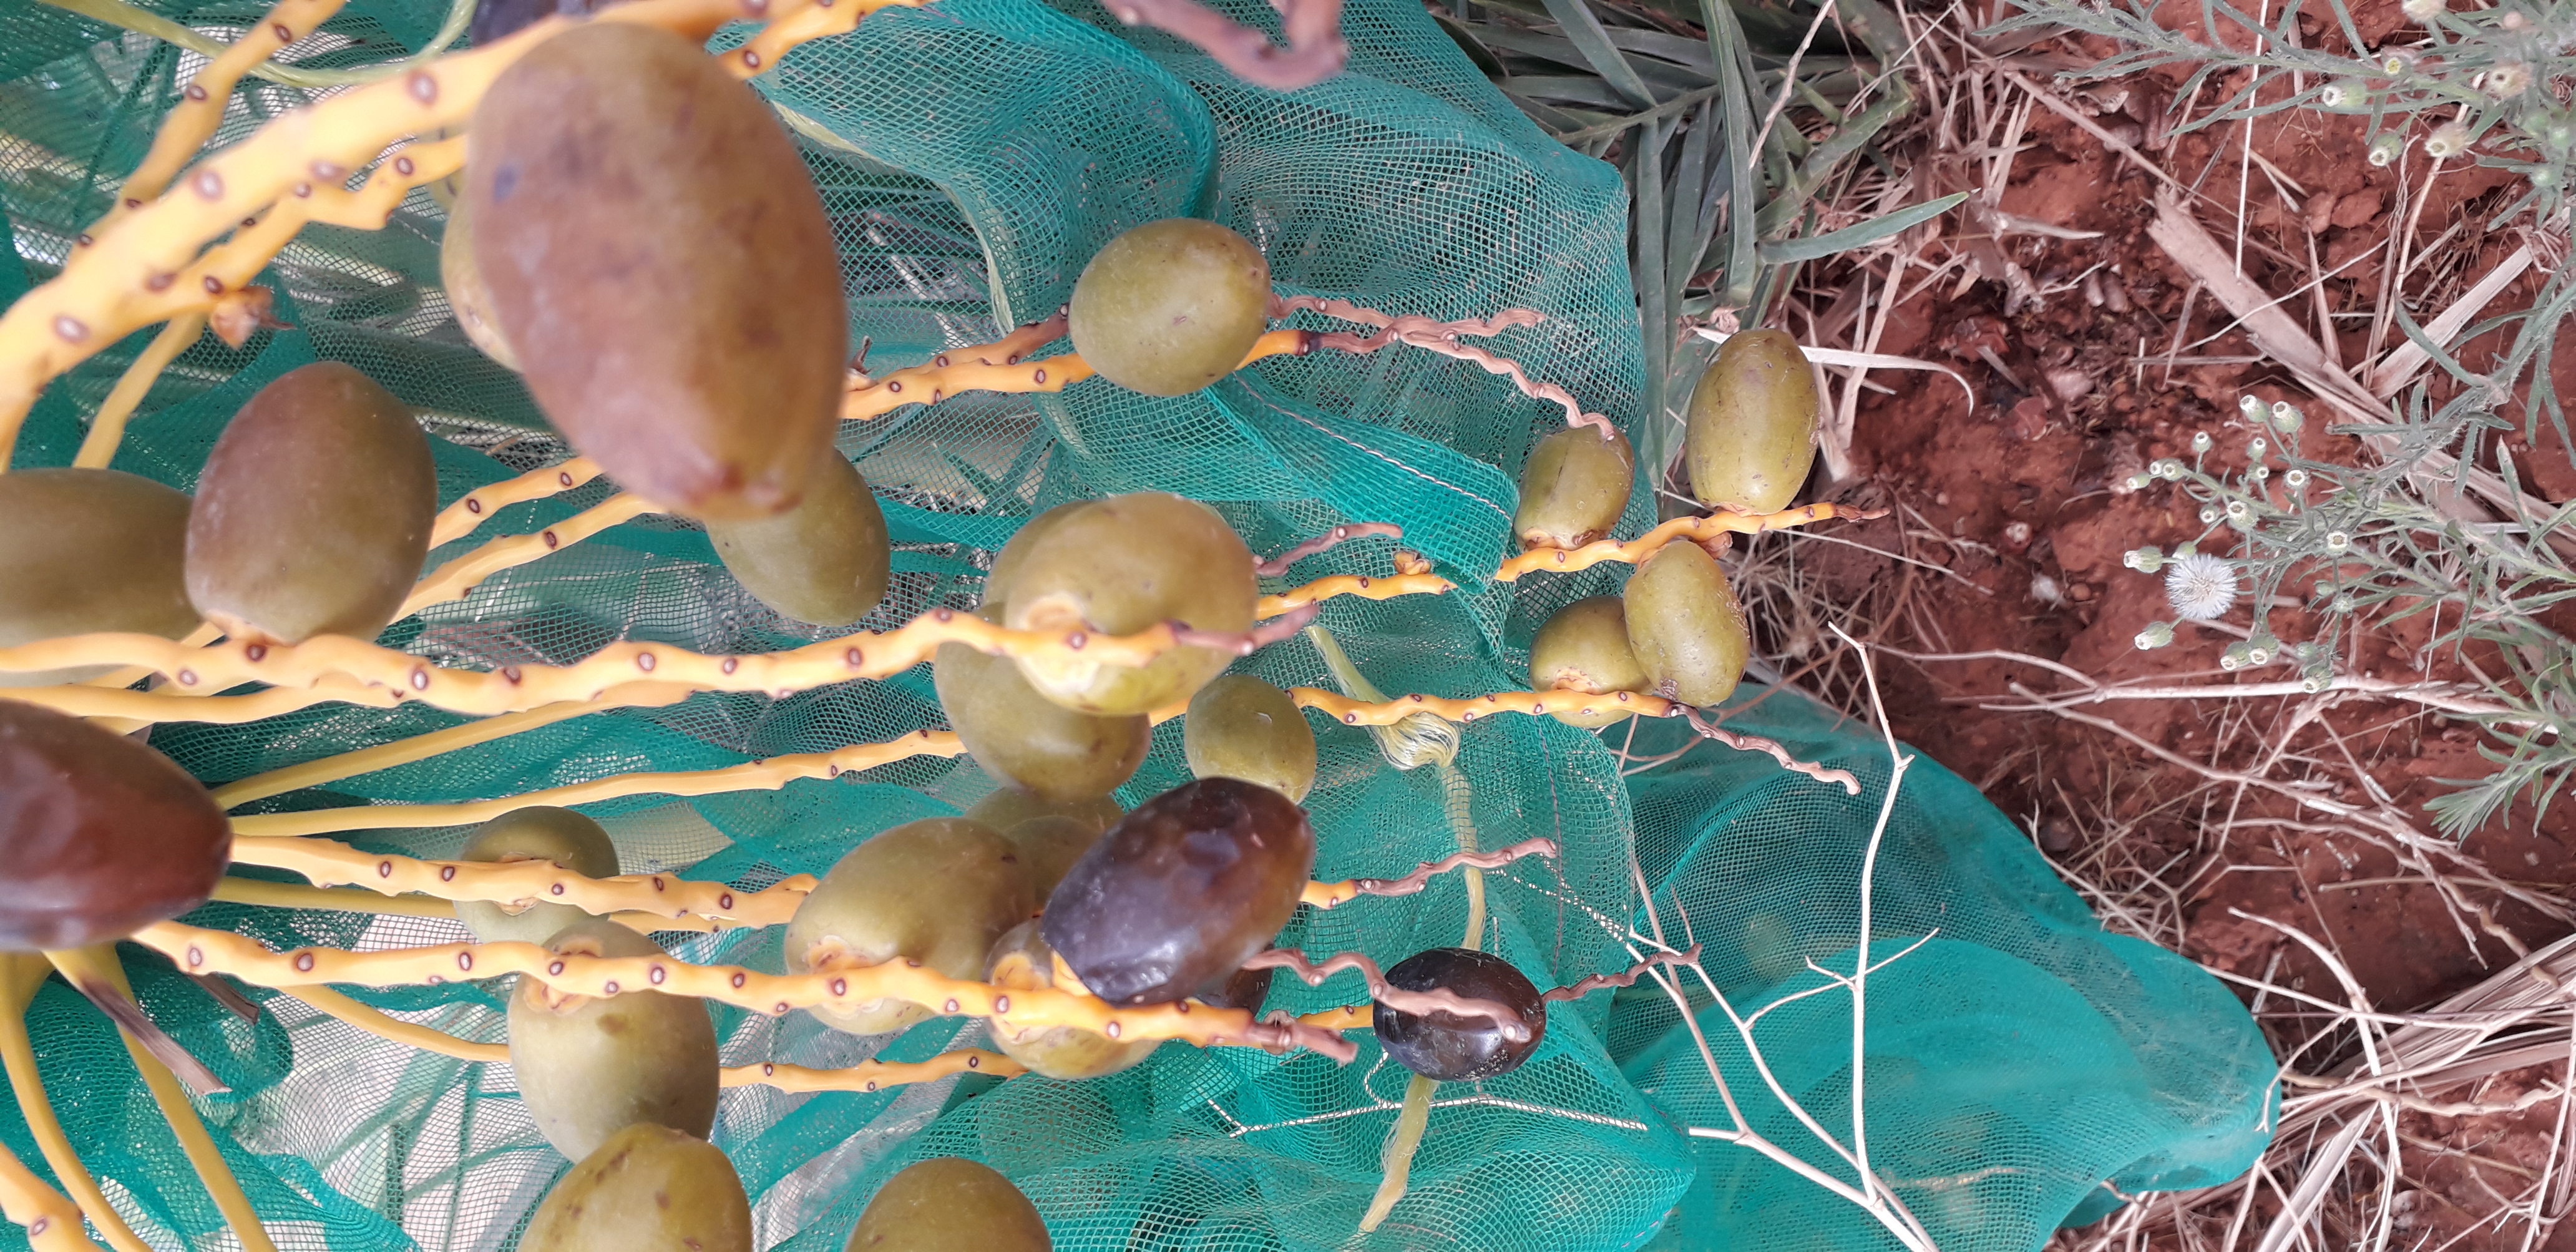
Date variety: kholt